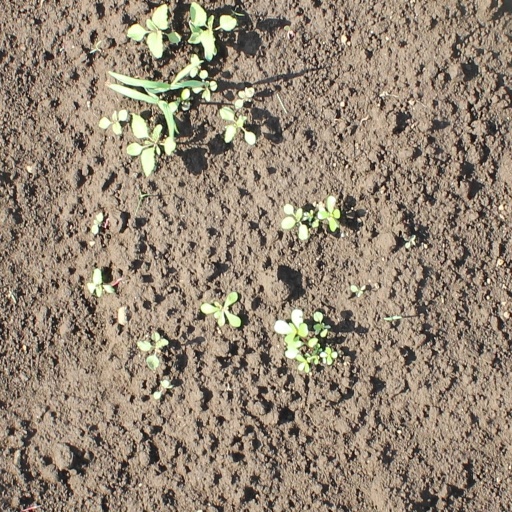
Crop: soybean